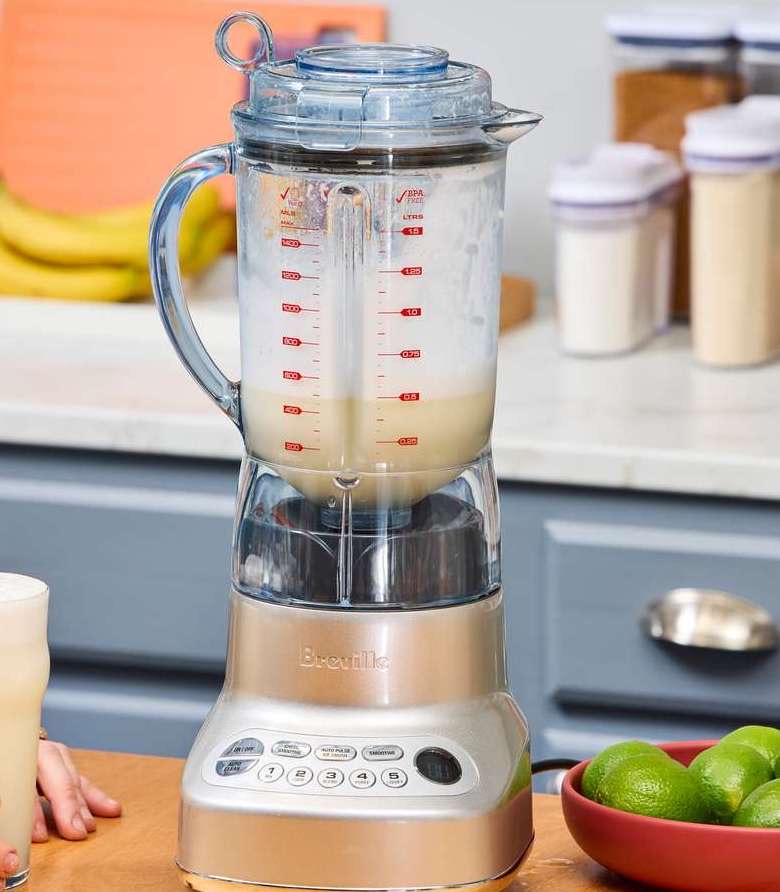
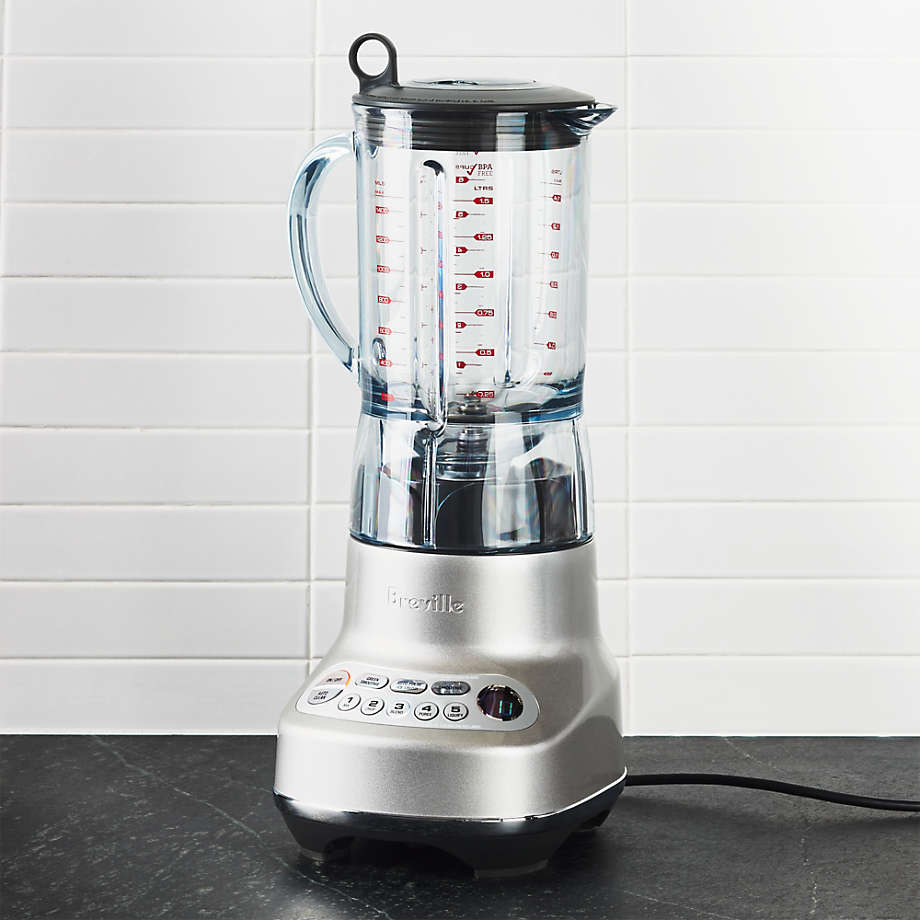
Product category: misc
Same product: yes